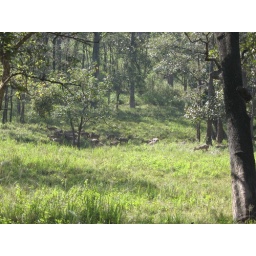
A herd of spotted deers running across the grasslands in search of food and water.